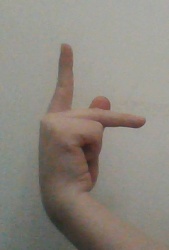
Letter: dha